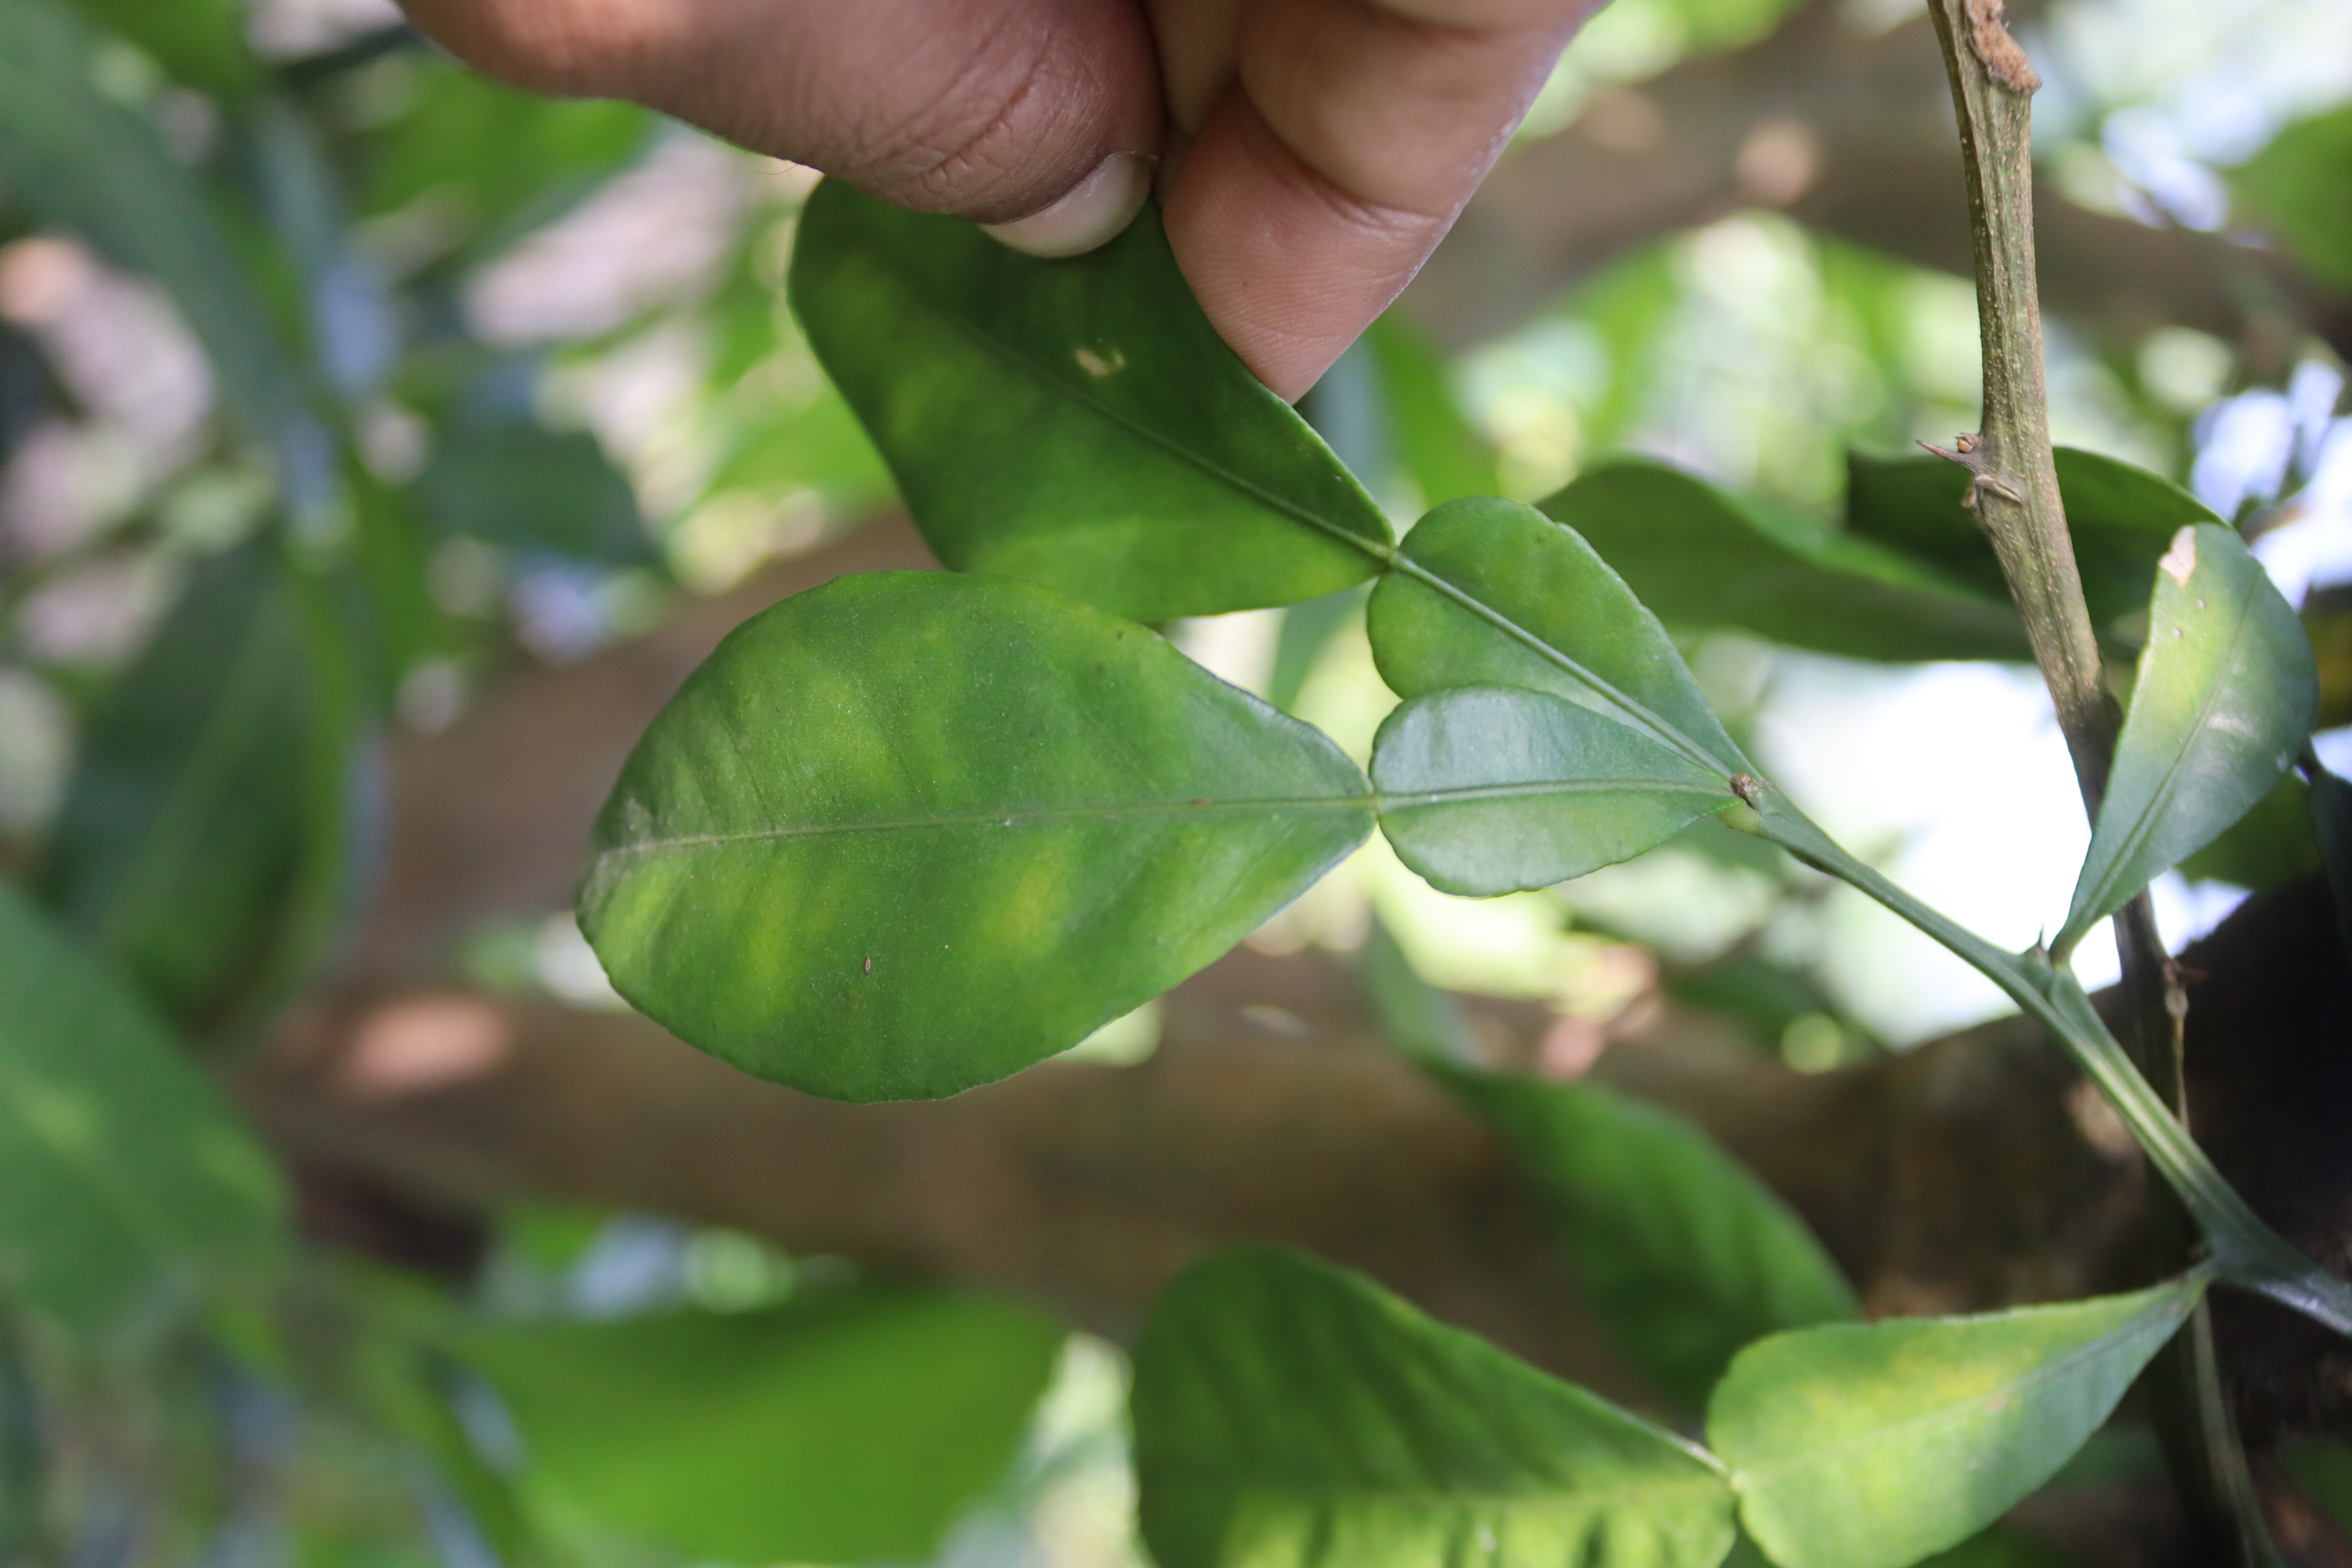
Mandarin leaf variety: Nagpuri